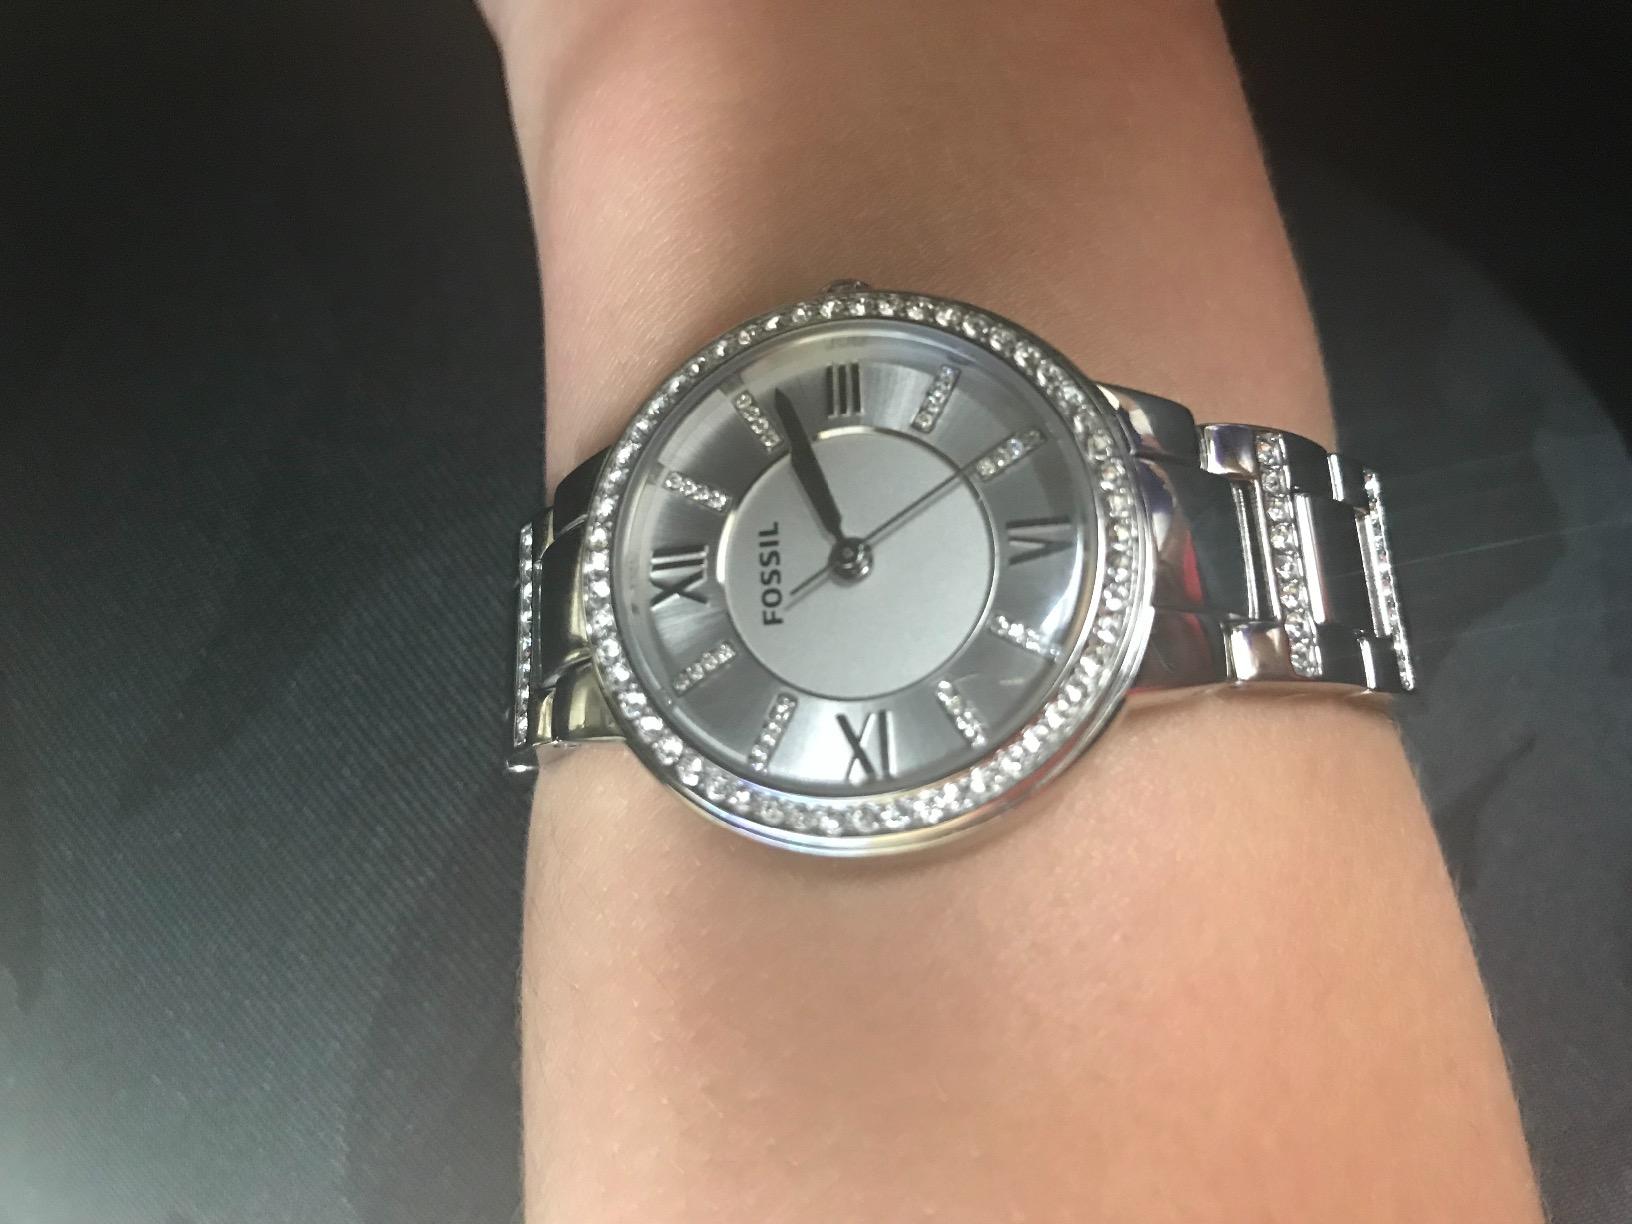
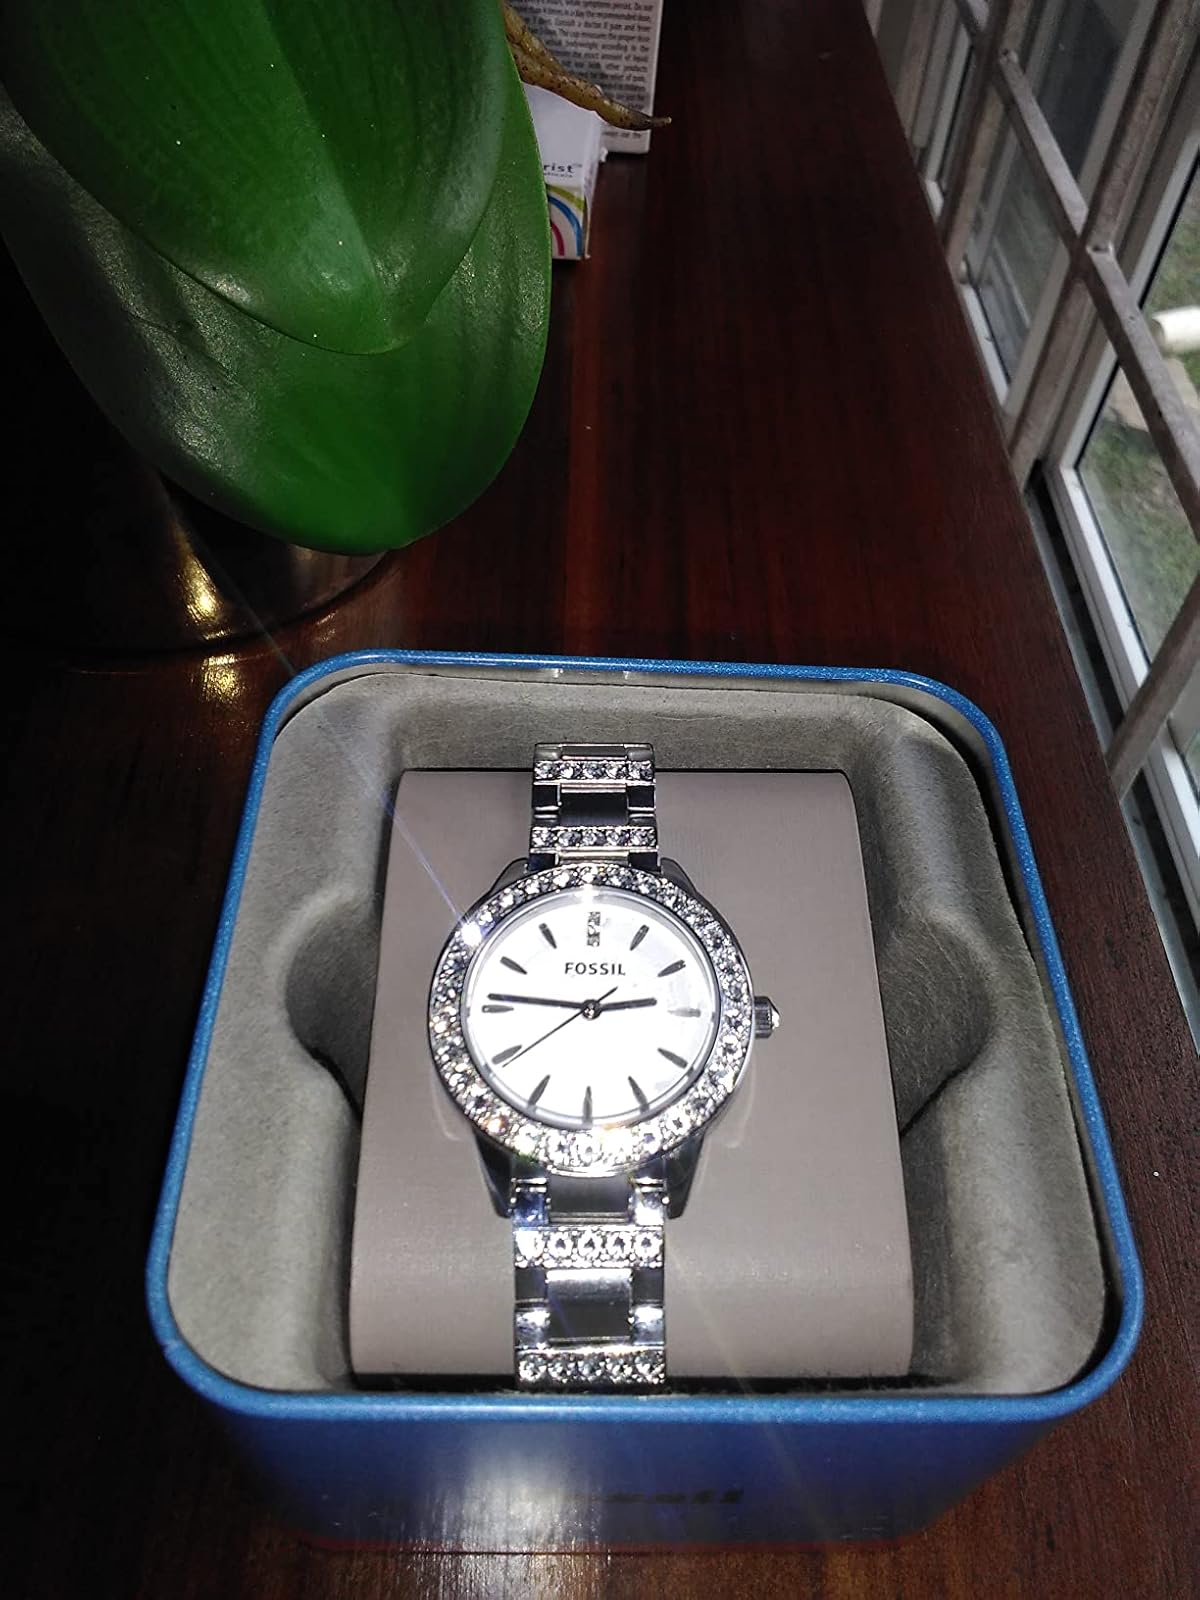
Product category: accessories_watch
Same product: no